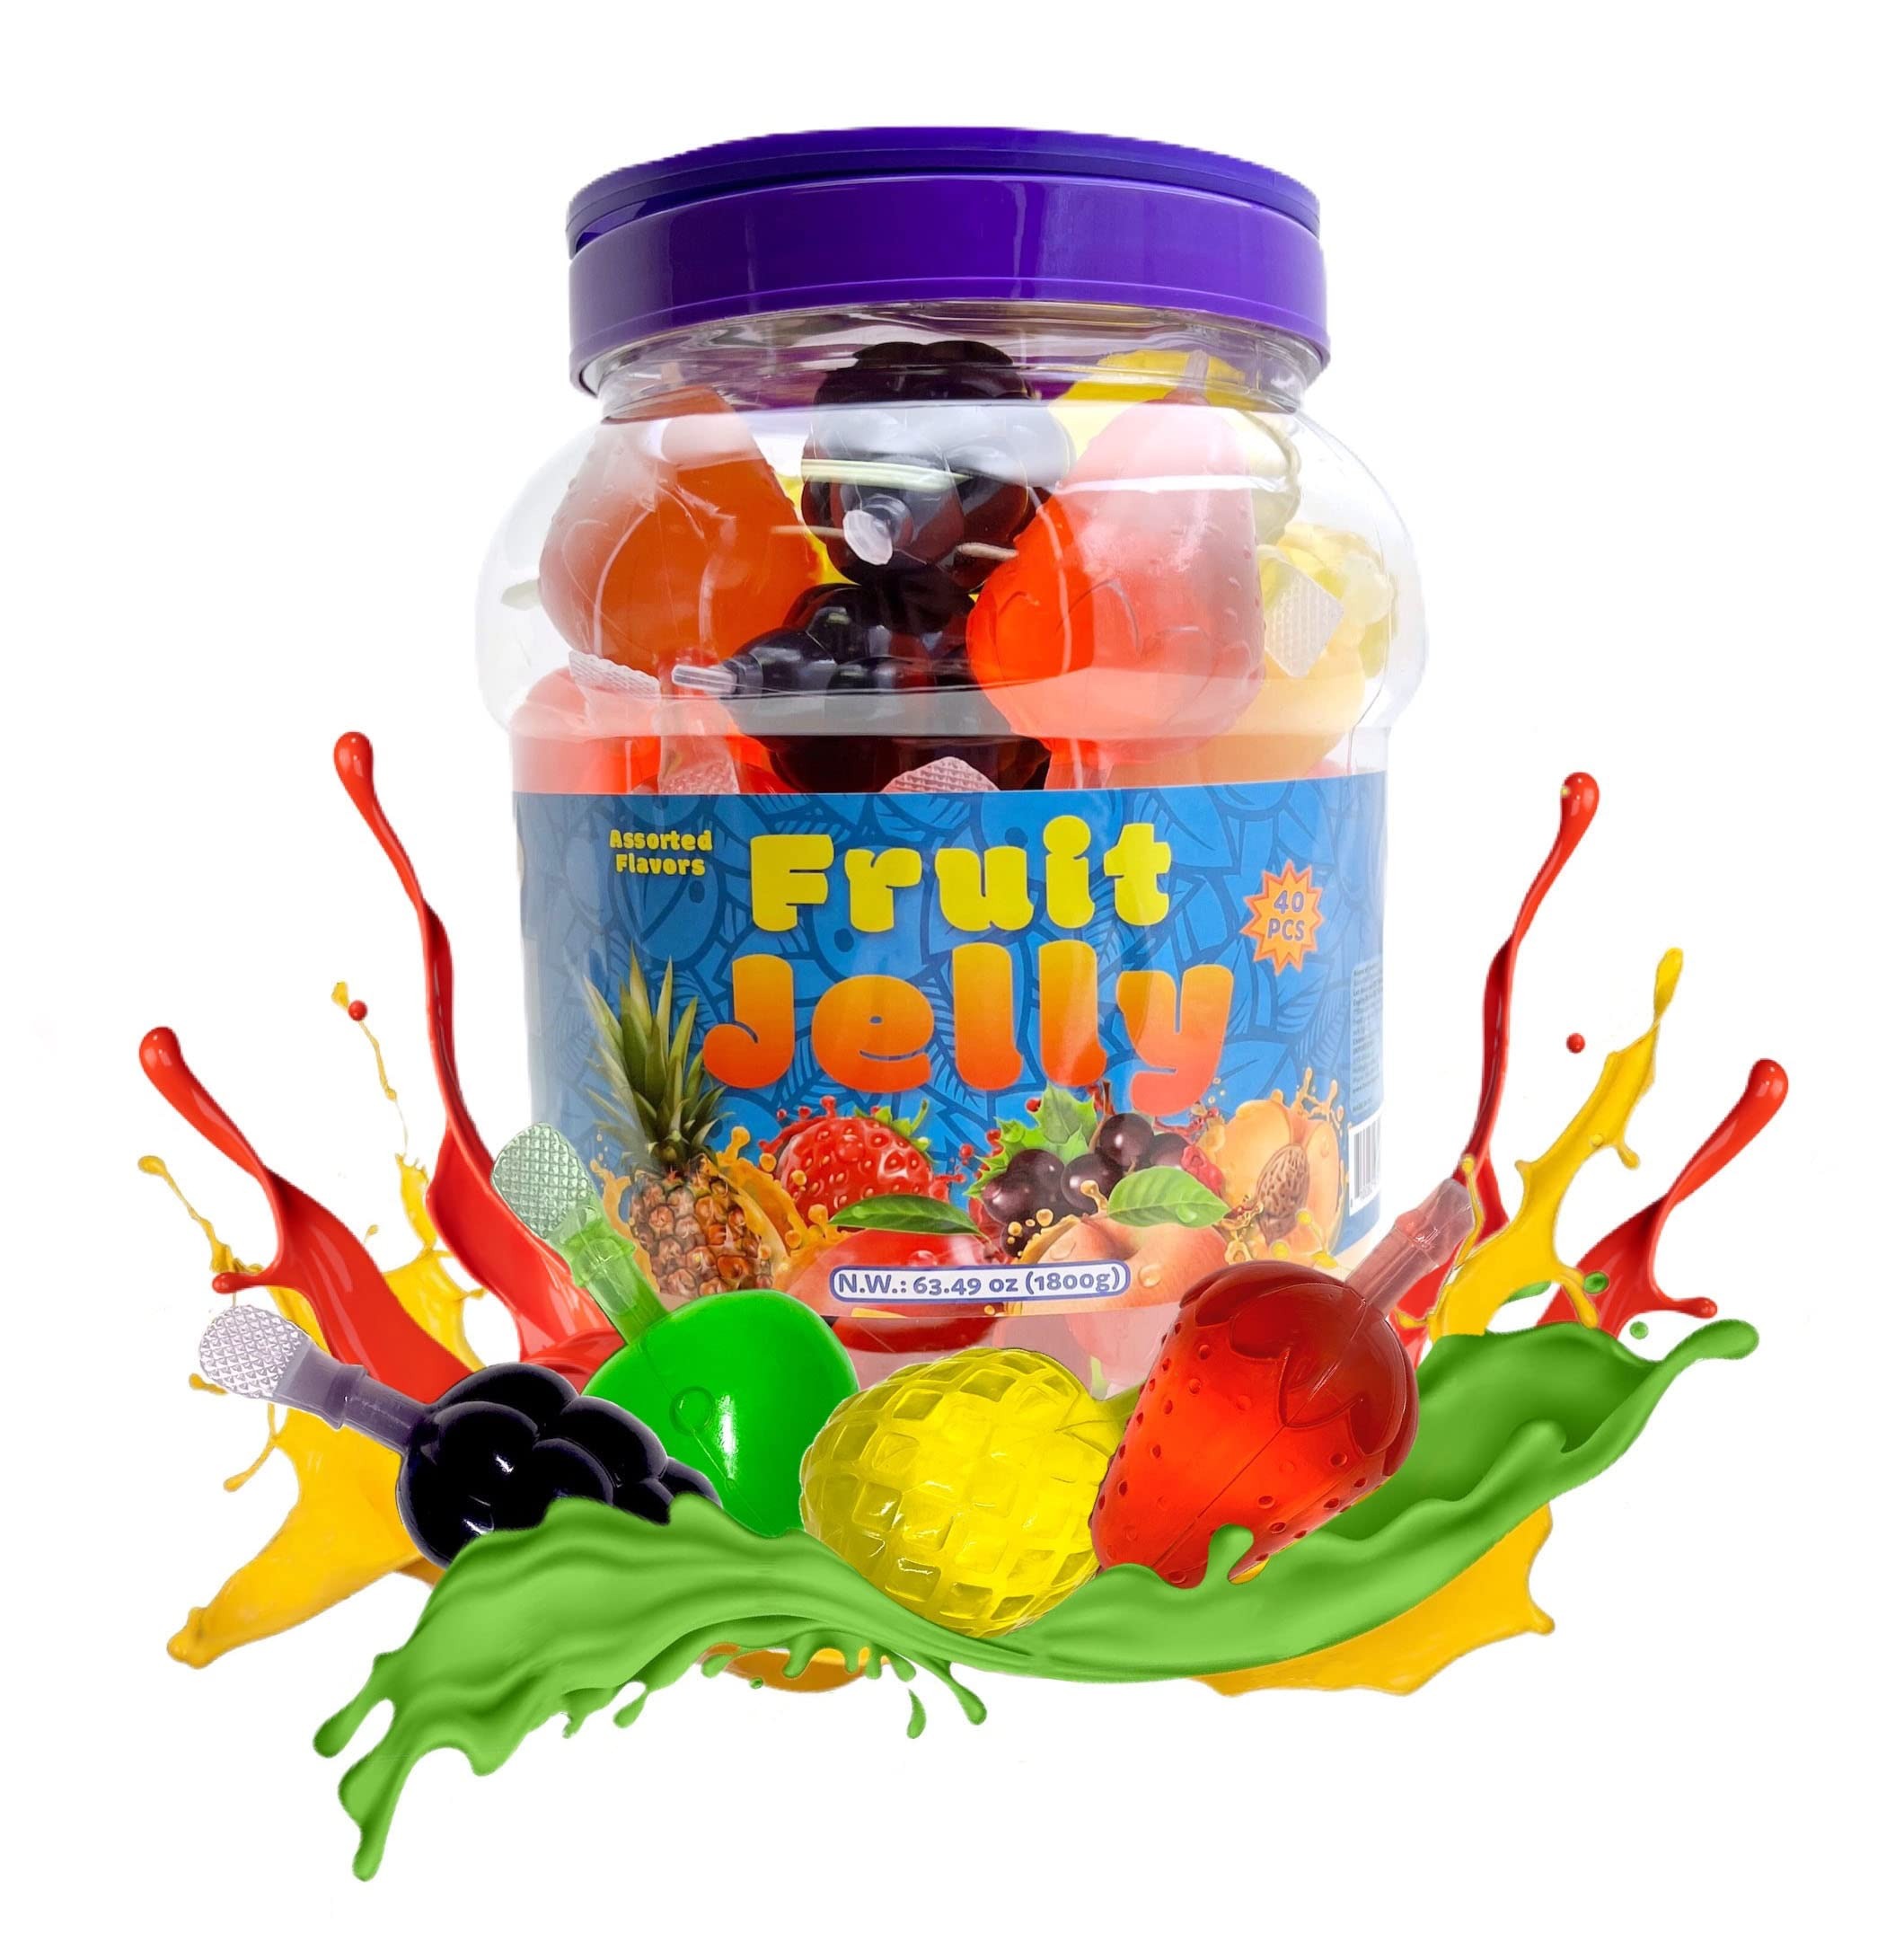
Item Name: Funtasty Fruit Squeezable Jellies - 40 Count Jar - Tik Tok Candy - Assorted Flavors
Bullet Point 1: Squeezable Fruit Jellies; 40 pieces per jar
Bullet Point 2: These fruit jellies are squeezable fruit-shaped plastic with fruit-flavored jelly inside them; they come in Mango, Strawberry, Green Apple, Pineapple, and Grapes flavors; can be eaten at room temperature, frozen, or chilled
Bullet Point 3: These candies are meant to be opened and slurped out of the casing; however, it would be more fun to experience the most disconcerting way to enjoy them: The Hit or Miss game
Bullet Point 4: Either the plastic gives way, and a rush of mildly sweet fruit-flavored jelly goes into your mouth, or you lose most of the contents of the bag to a big splatter of goo on the floor; enjoy it with your friends or upload it to your TikTok and give the world something to talk about
Bullet Point 5: Our fruit jellies contain seaweed extract instead of gelatin as a gelling agent; if you are a vegan or want a healthier alternative, give it a try; gluten-free and low in sugar
Product Description: Funtasty Squeezable Fruit Jelly Candy come in an assortment of mouthwatering flavors, providing a playful, squeezable treat for both kids and adults. Each jelly is packed in an easy-to-squeeze container, making it the perfect on-the-go snack or sweet addition to party favors. With 40 jellies in every jar, there's plenty of fruity fun to go around.
Value: 63.49
Unit: Ounce

Price: 16.16